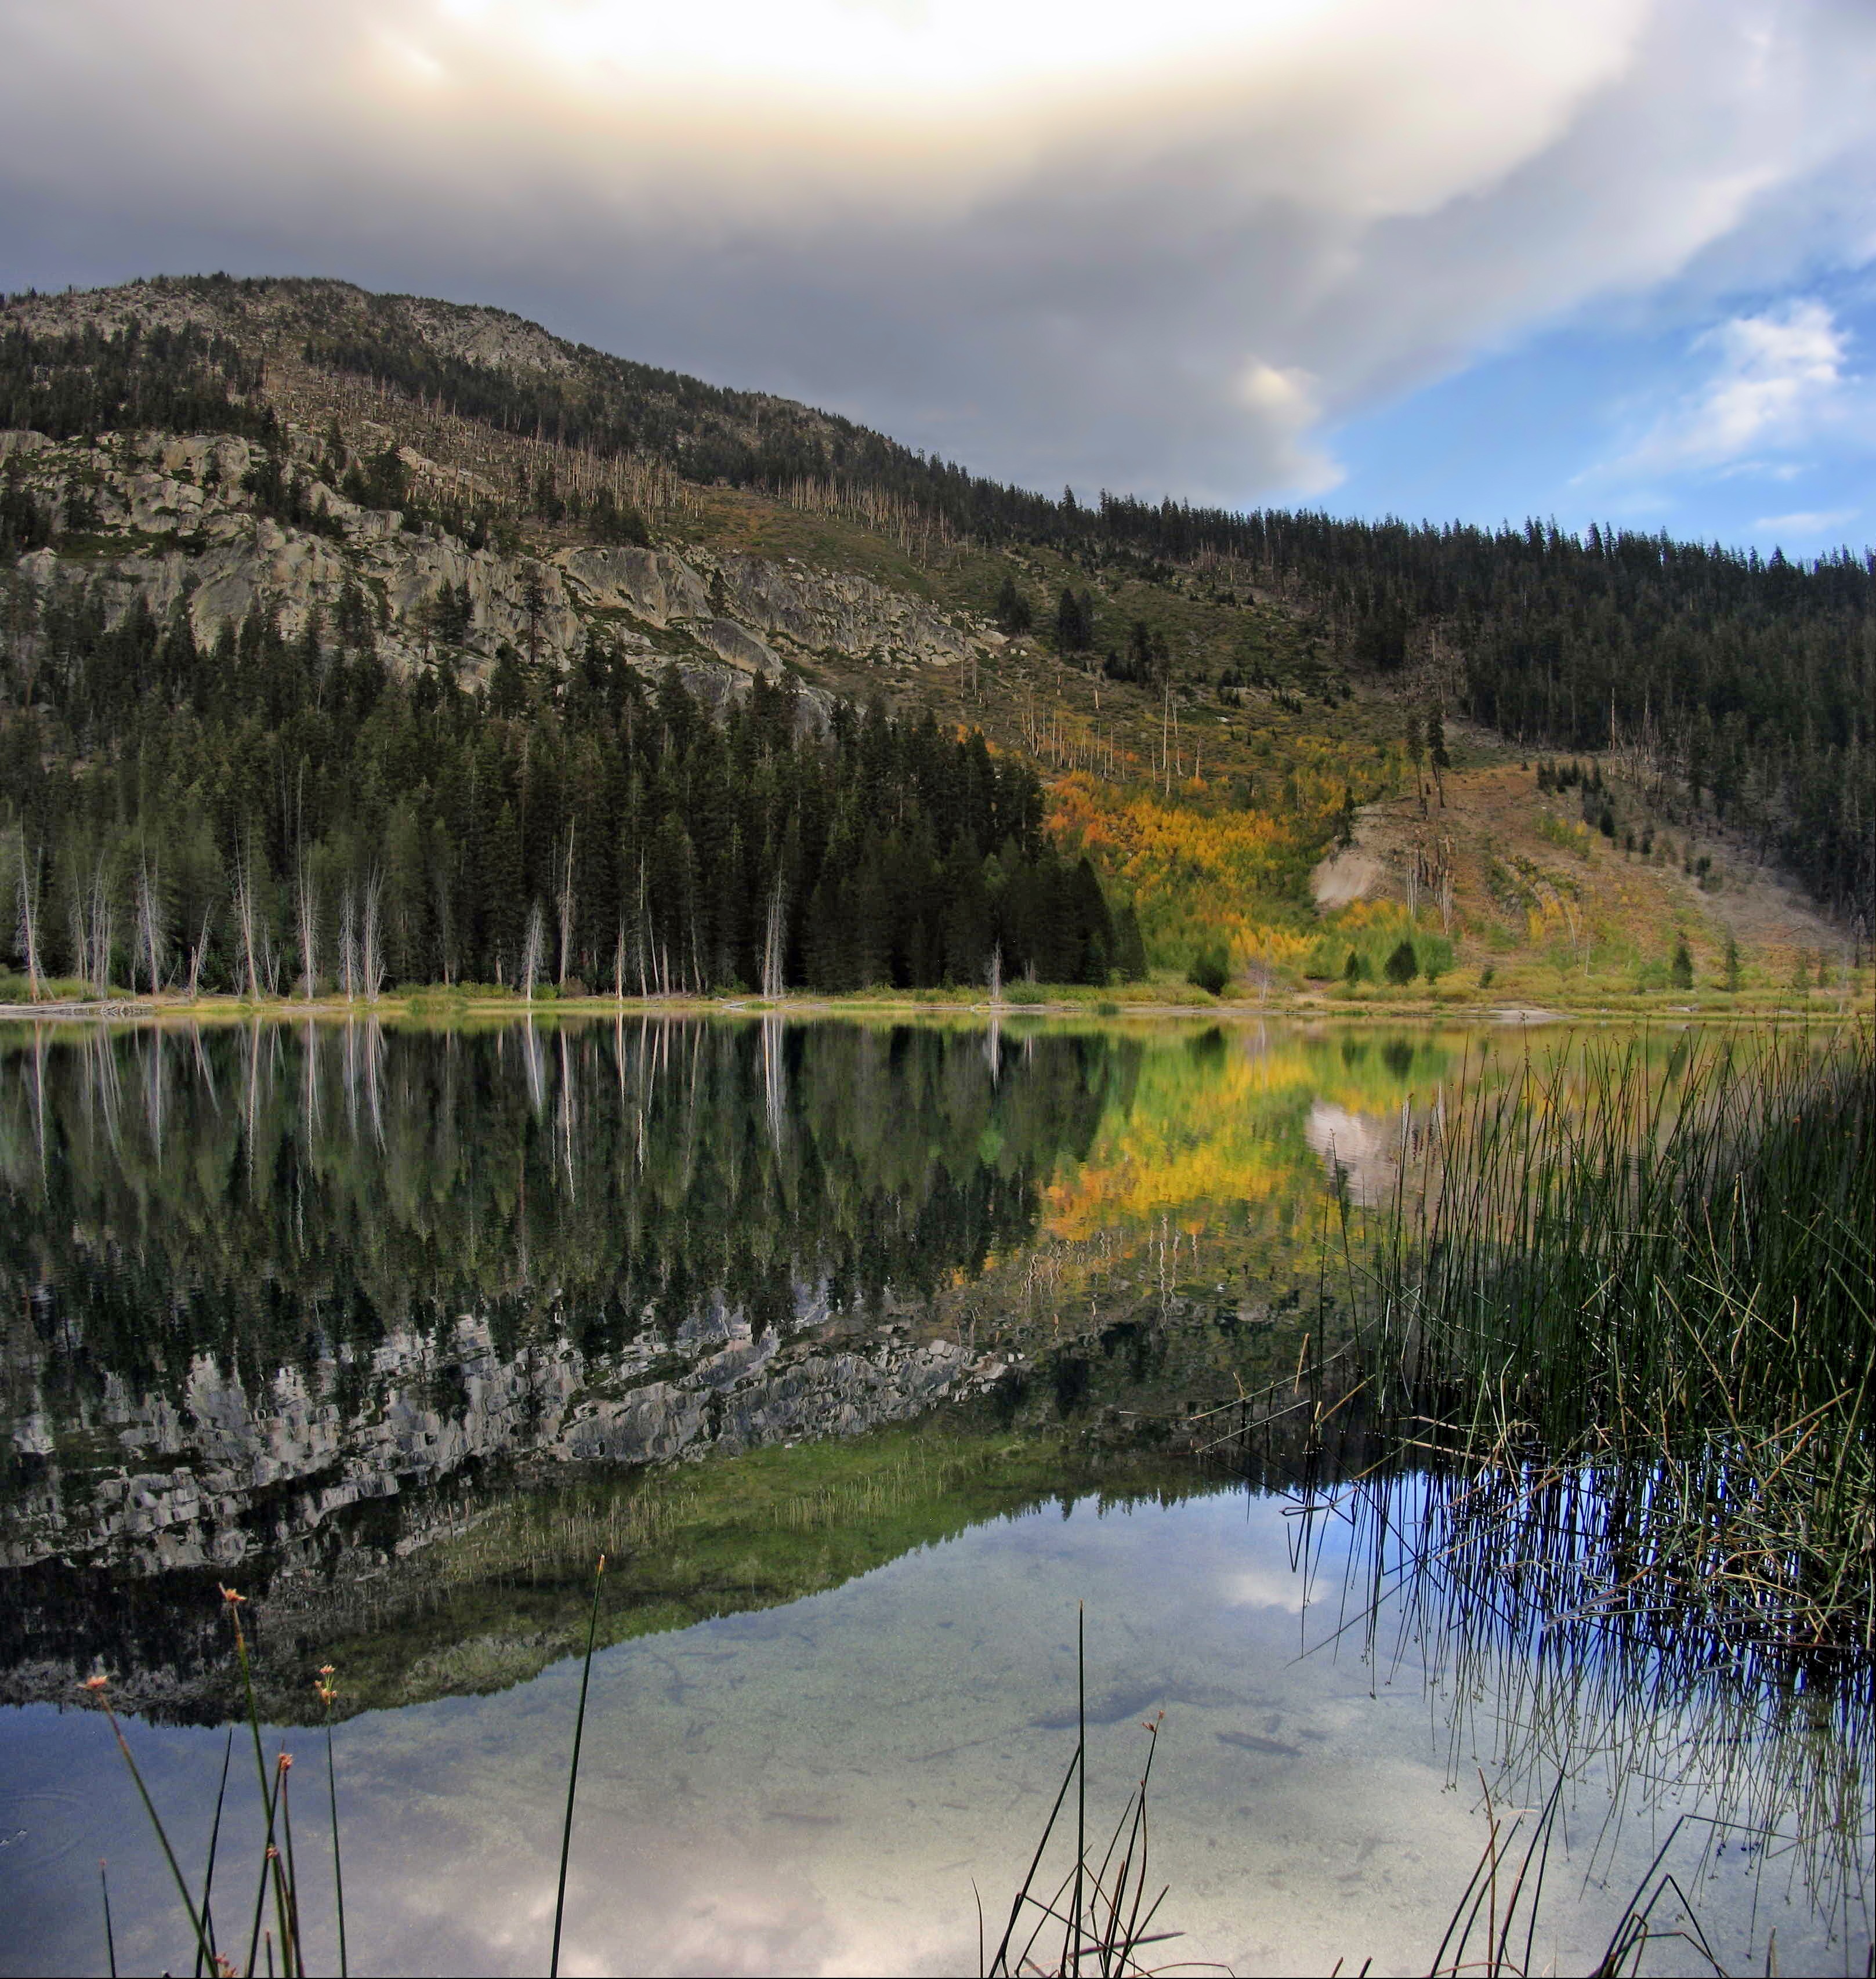
landscape, tree, water, nature, forest, marsh, wilderness, mountain, sky, countryside, fall, lake, river, valley, country, summer, pond, foliage, reflection, scenic, autumn, reservoir, california, body of water, trees, woods, outside, clouds, mountains, wetland, bog, reflections, habitat, loch, ecosystem, tarn, natural environment, scotcher lake